David Carll

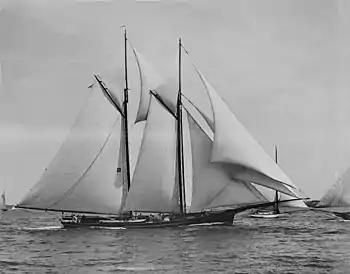
Schooner "Magic".

In 1864, David Carll served as an Elders of the Second Presbyterian Church of Huntington. He was a member and Vestryman of the Grace Episcopal Church in City Island for over twenty five years. His brother, Jesse, died on October 24, 1902, in Northport, New York, at 72 years old.